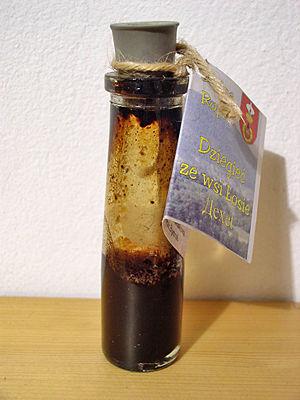
L'eau de goudron est un médicament du Moyen Âge, décrit au XVIIIᵉ siècle par George Berkeley et utilisé jusqu'au début du XXᵉ. Son usage est varié ; ses propriétés sont vantées. Dès le XIXᵉ siècle, des critiques apparaissent sur l'efficacité thérapeutique du produit.